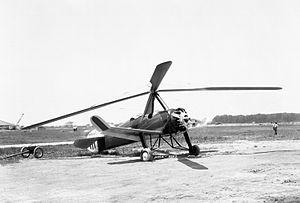
Le Pitcairn PCA-2 était un autogire développé aux États-Unis au début des années 1930. Il fut le premier concept d'autogire d'Harold Pitcairn à être vendu en quantités.